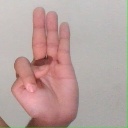
अक्षर: भ